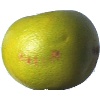
Label: pomelo_sweetie